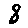
Label: 8